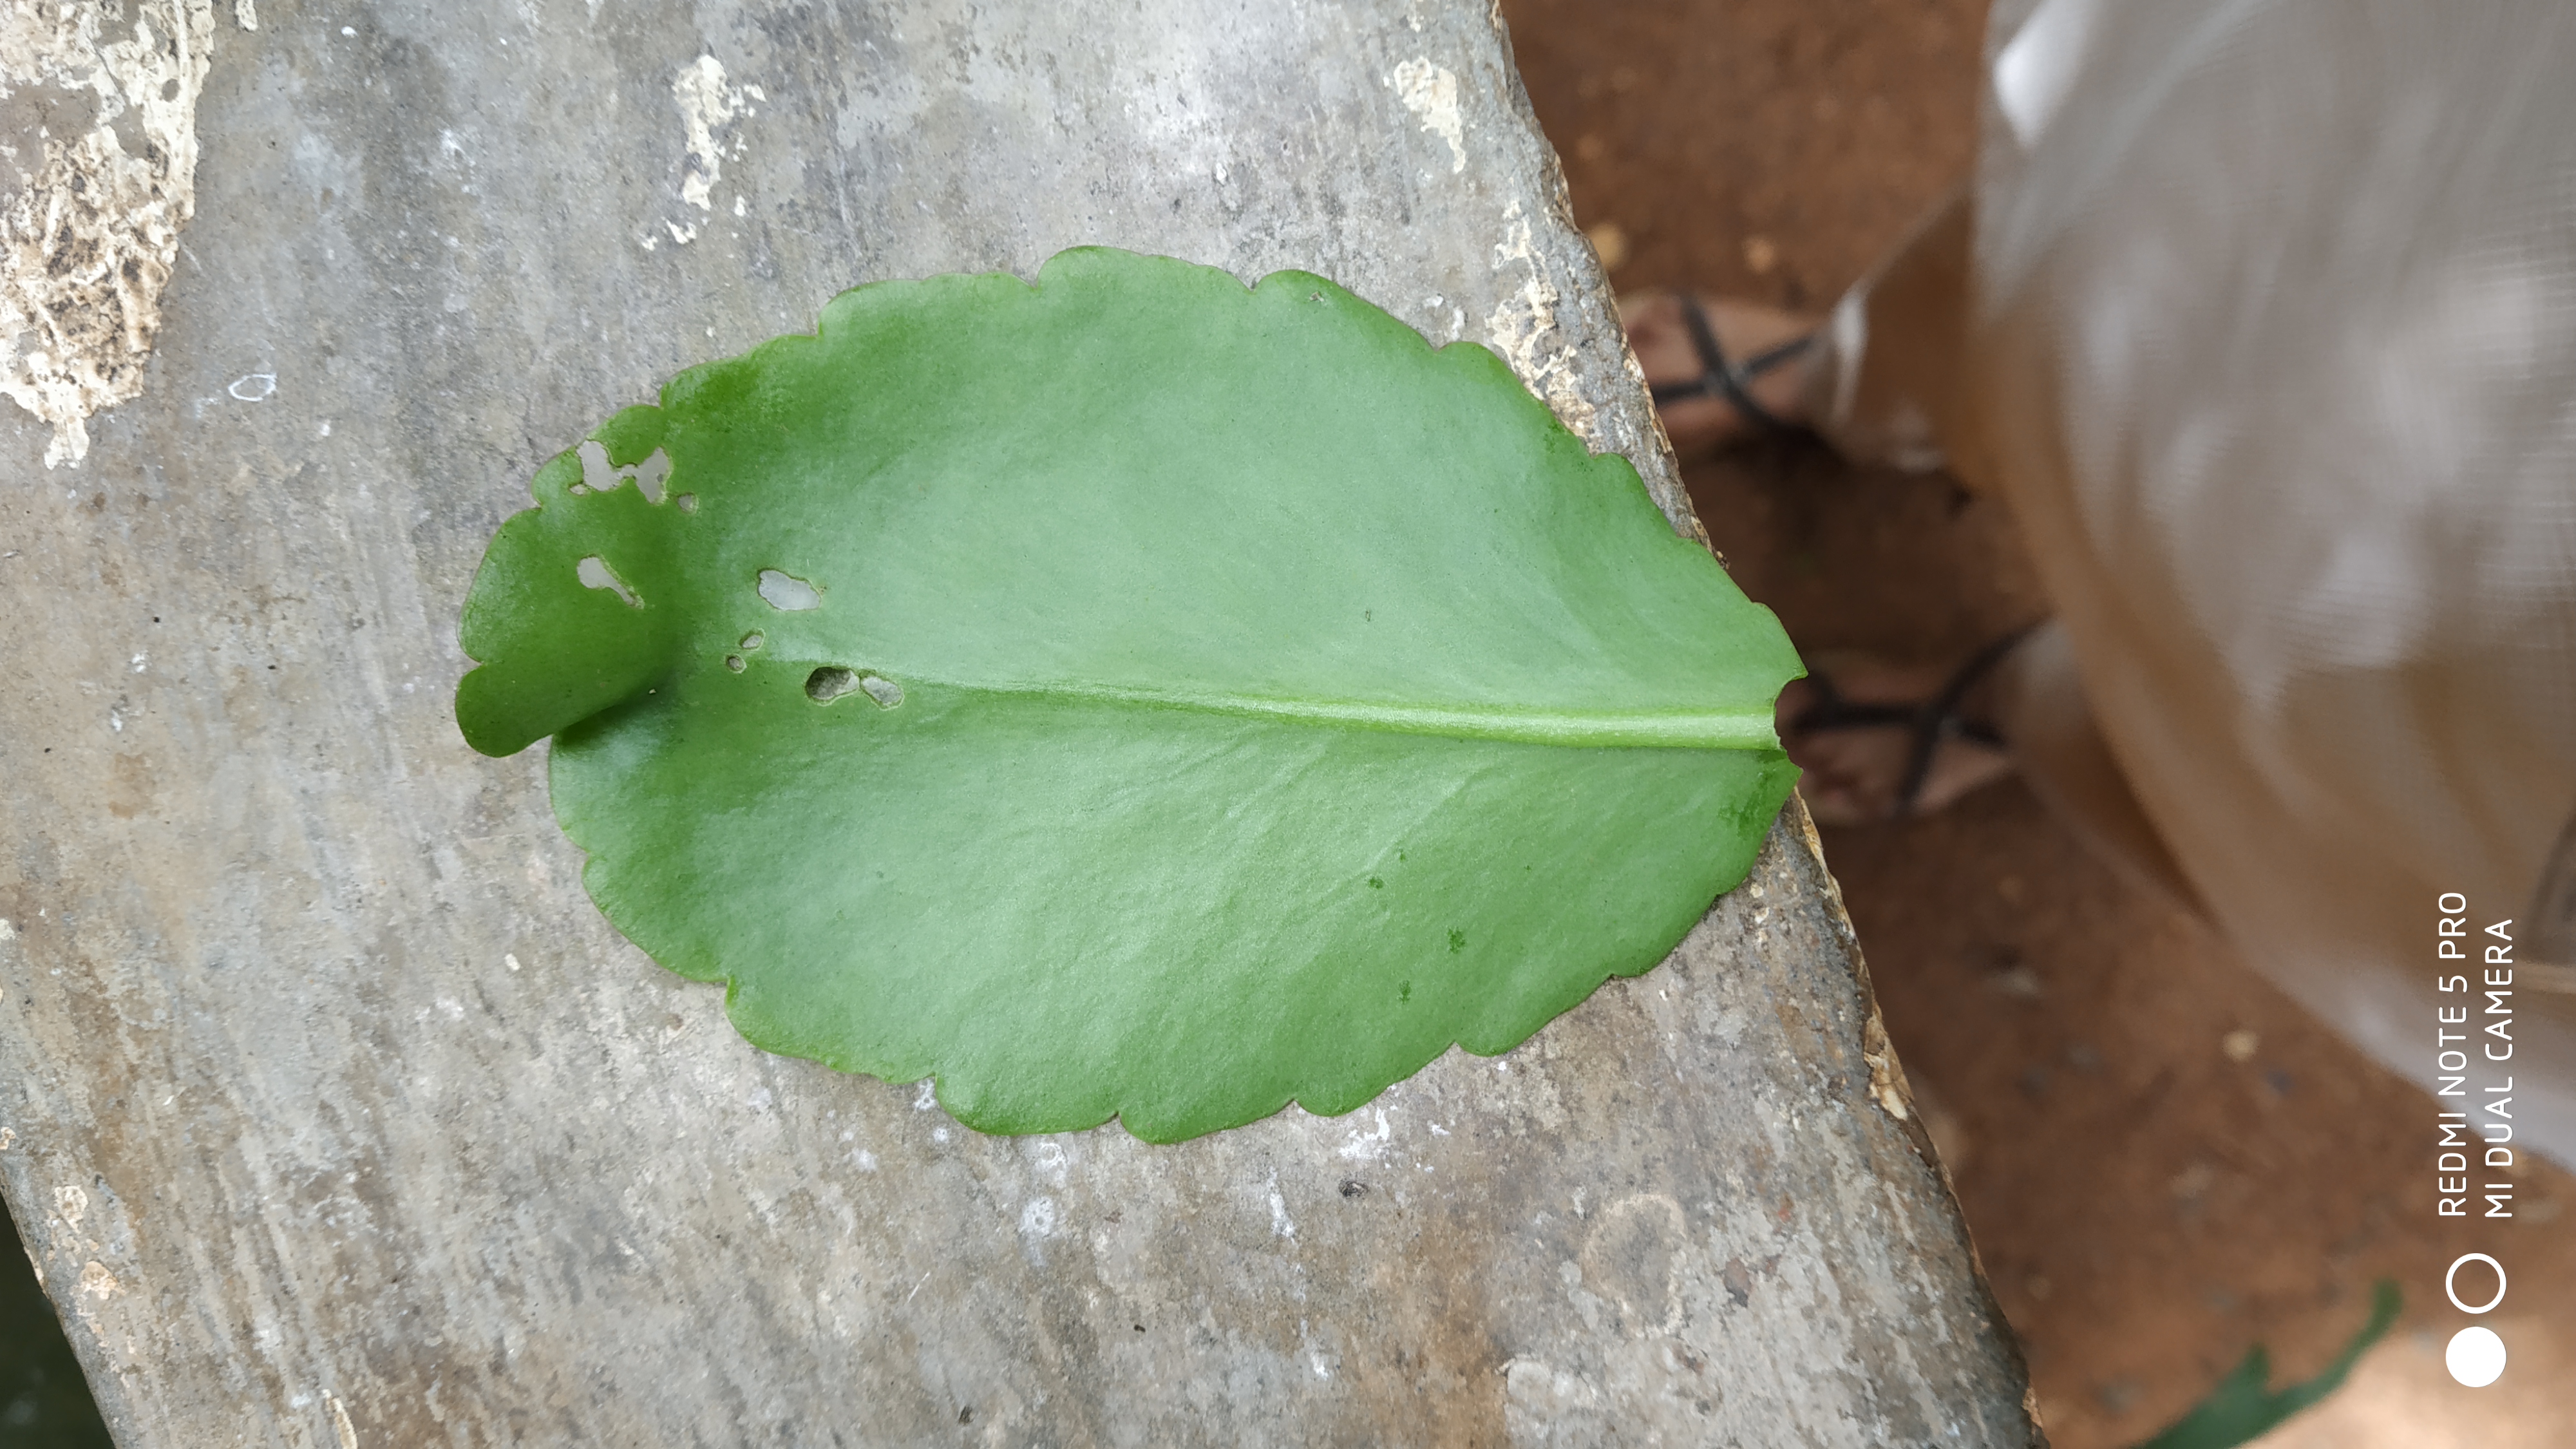
Plant: Spinach1